Ninth Fort

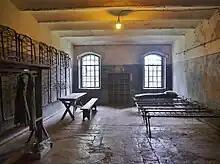
Prison cell.

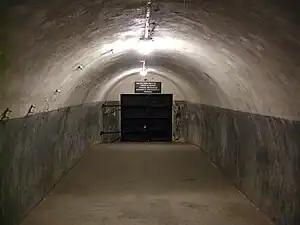
Through this door, 64 prisoners escaped on 25 December 1943.

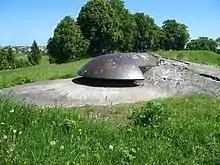
Observation post

At the end of the 19th century the city of Kaunas was fortified and by 1890 was encircled by eight forts and nine gun batteries. Construction of the Ninth Fort (its numerical designation having become its name) began in 1902 and was completed on the eve of World War I. From 1924 on, the Ninth Fort was used as the Kaunas Prison.